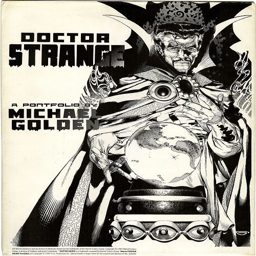
work of fiction by person , published by tv programme creator .